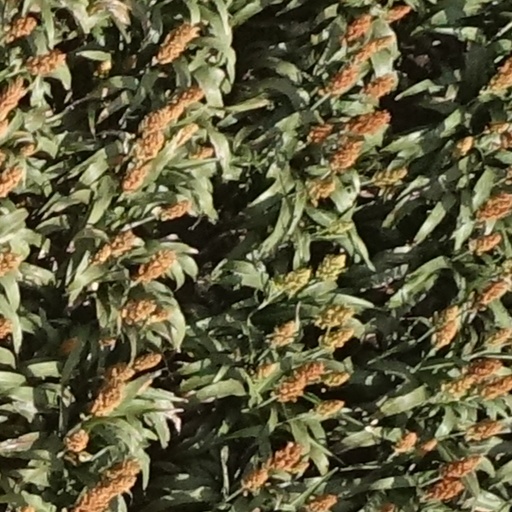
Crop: sorghum